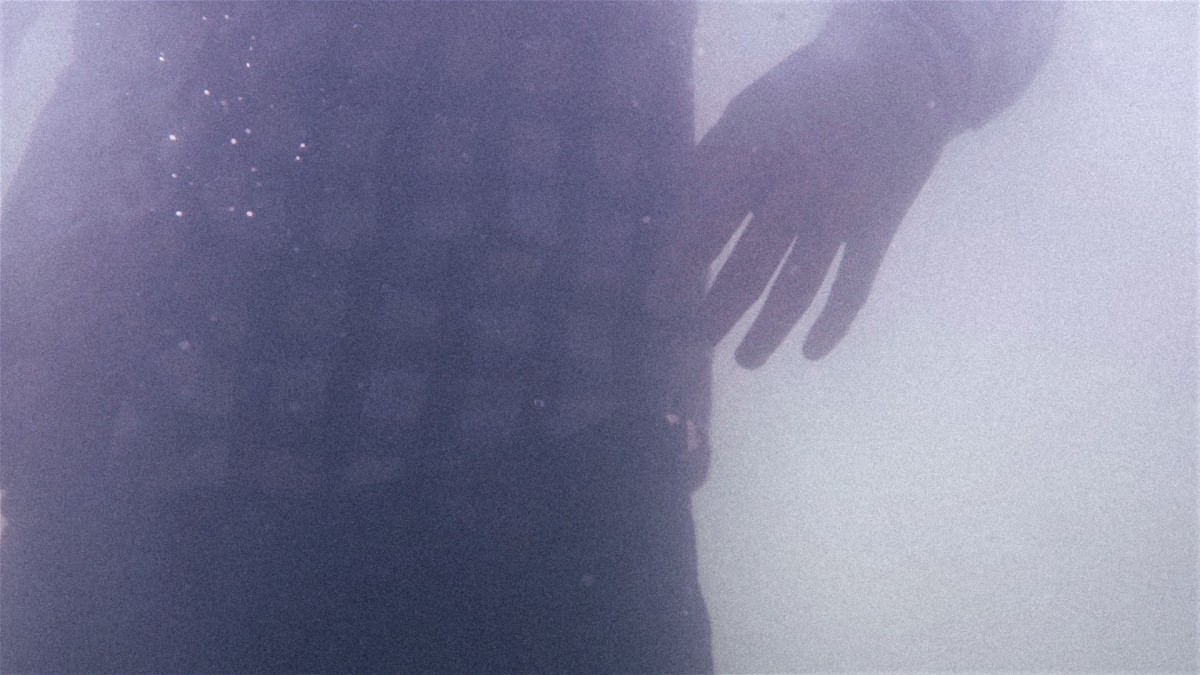
Tags: white, color, blue, black, arm, human body